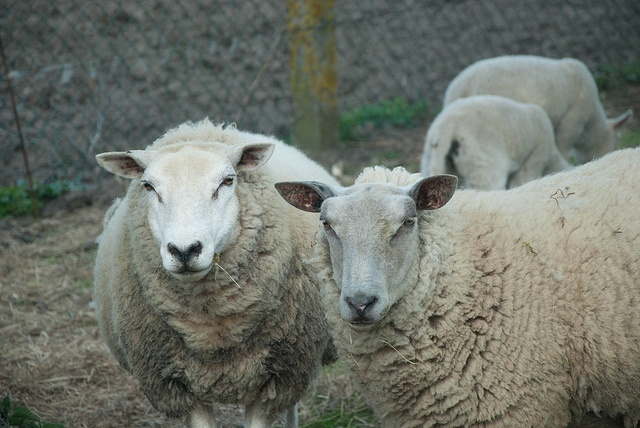
There is a photo of two sheeps standing in the pasture
Two sheep, one with a white face, the other a gray face.
A few sheep are looking at the camera.
A herd of sheep standing next to each other on a field.
Four sheep in grassy area next to fence.